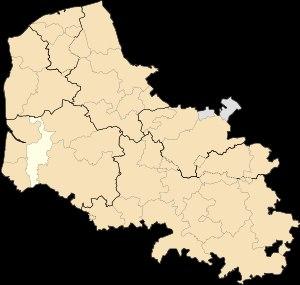
Depuis le 1ᵉʳ janvier 2017, le département du Pas-de-Calais compte 19 établissements publics de coopération intercommunale à fiscalité propre dont le siège est dans le département, dont un qui est interdépartemental. Par ailleurs quatre communes sont groupées dans une intercommunalité dont le siège est situé hors département.